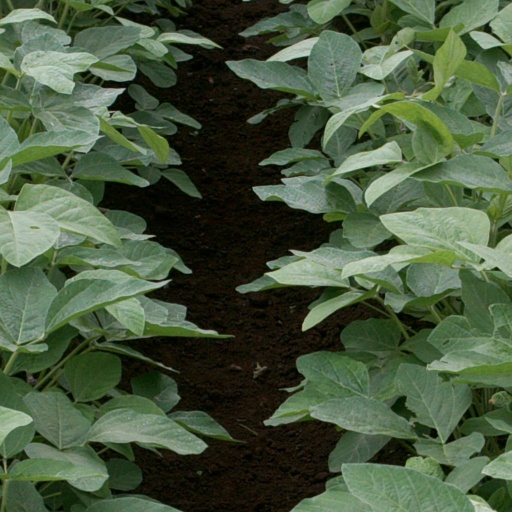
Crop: soybean